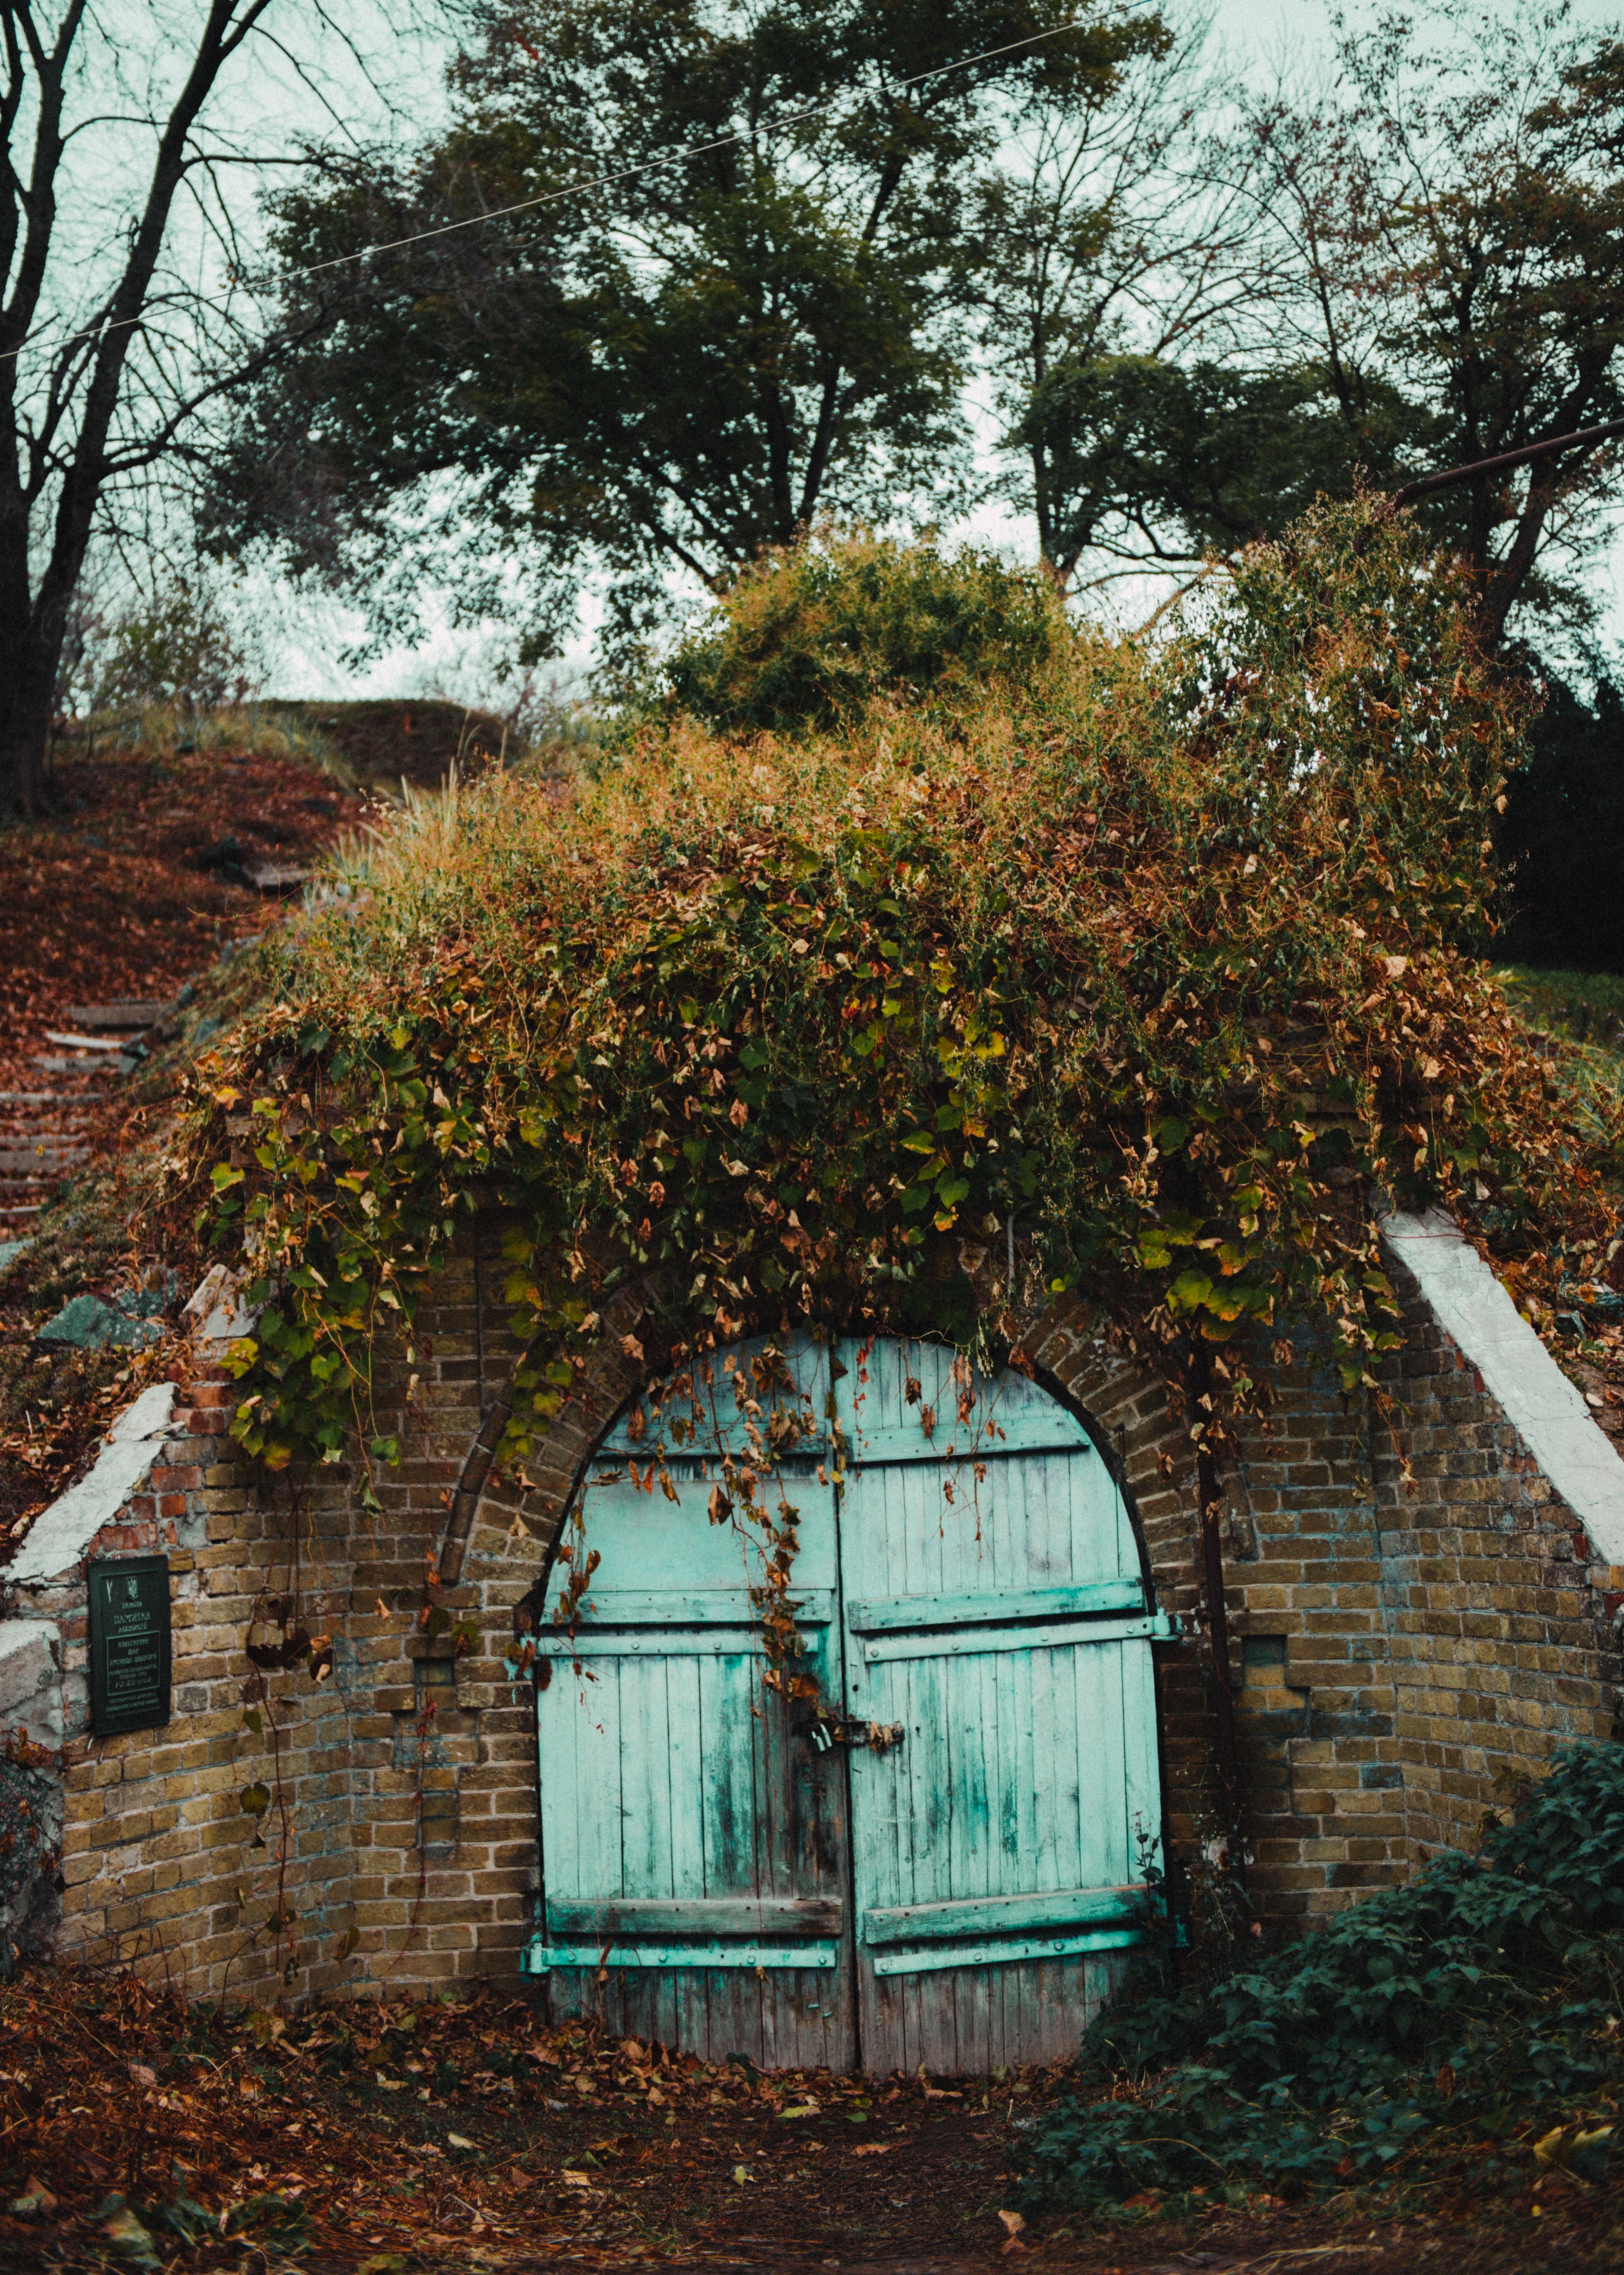
tree, plant, house, leaf, flower, home, green, cottage, autumn, garden, season, woodland, yard, rural area, urban area, man made object, woody plant